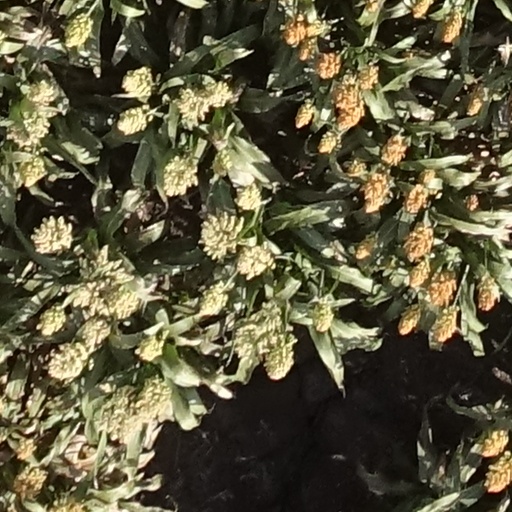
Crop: sorghum